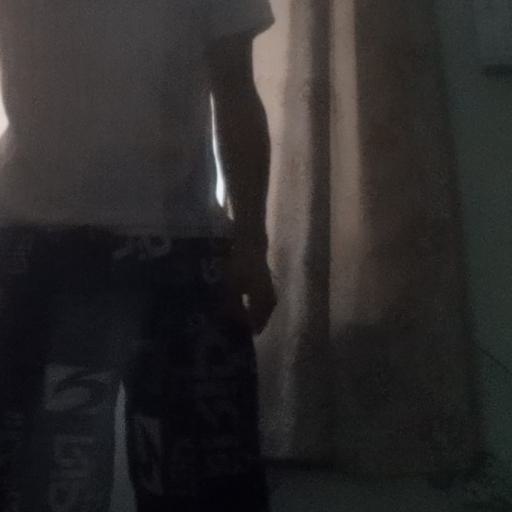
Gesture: no_gesture